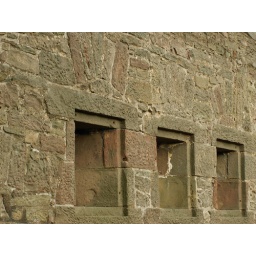
Windows in the castle wall at Broughty Castle.